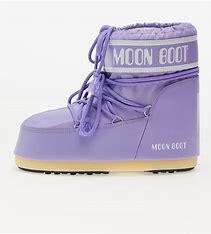
Brand: Moon
Model: Boot Moon Icon Nylon